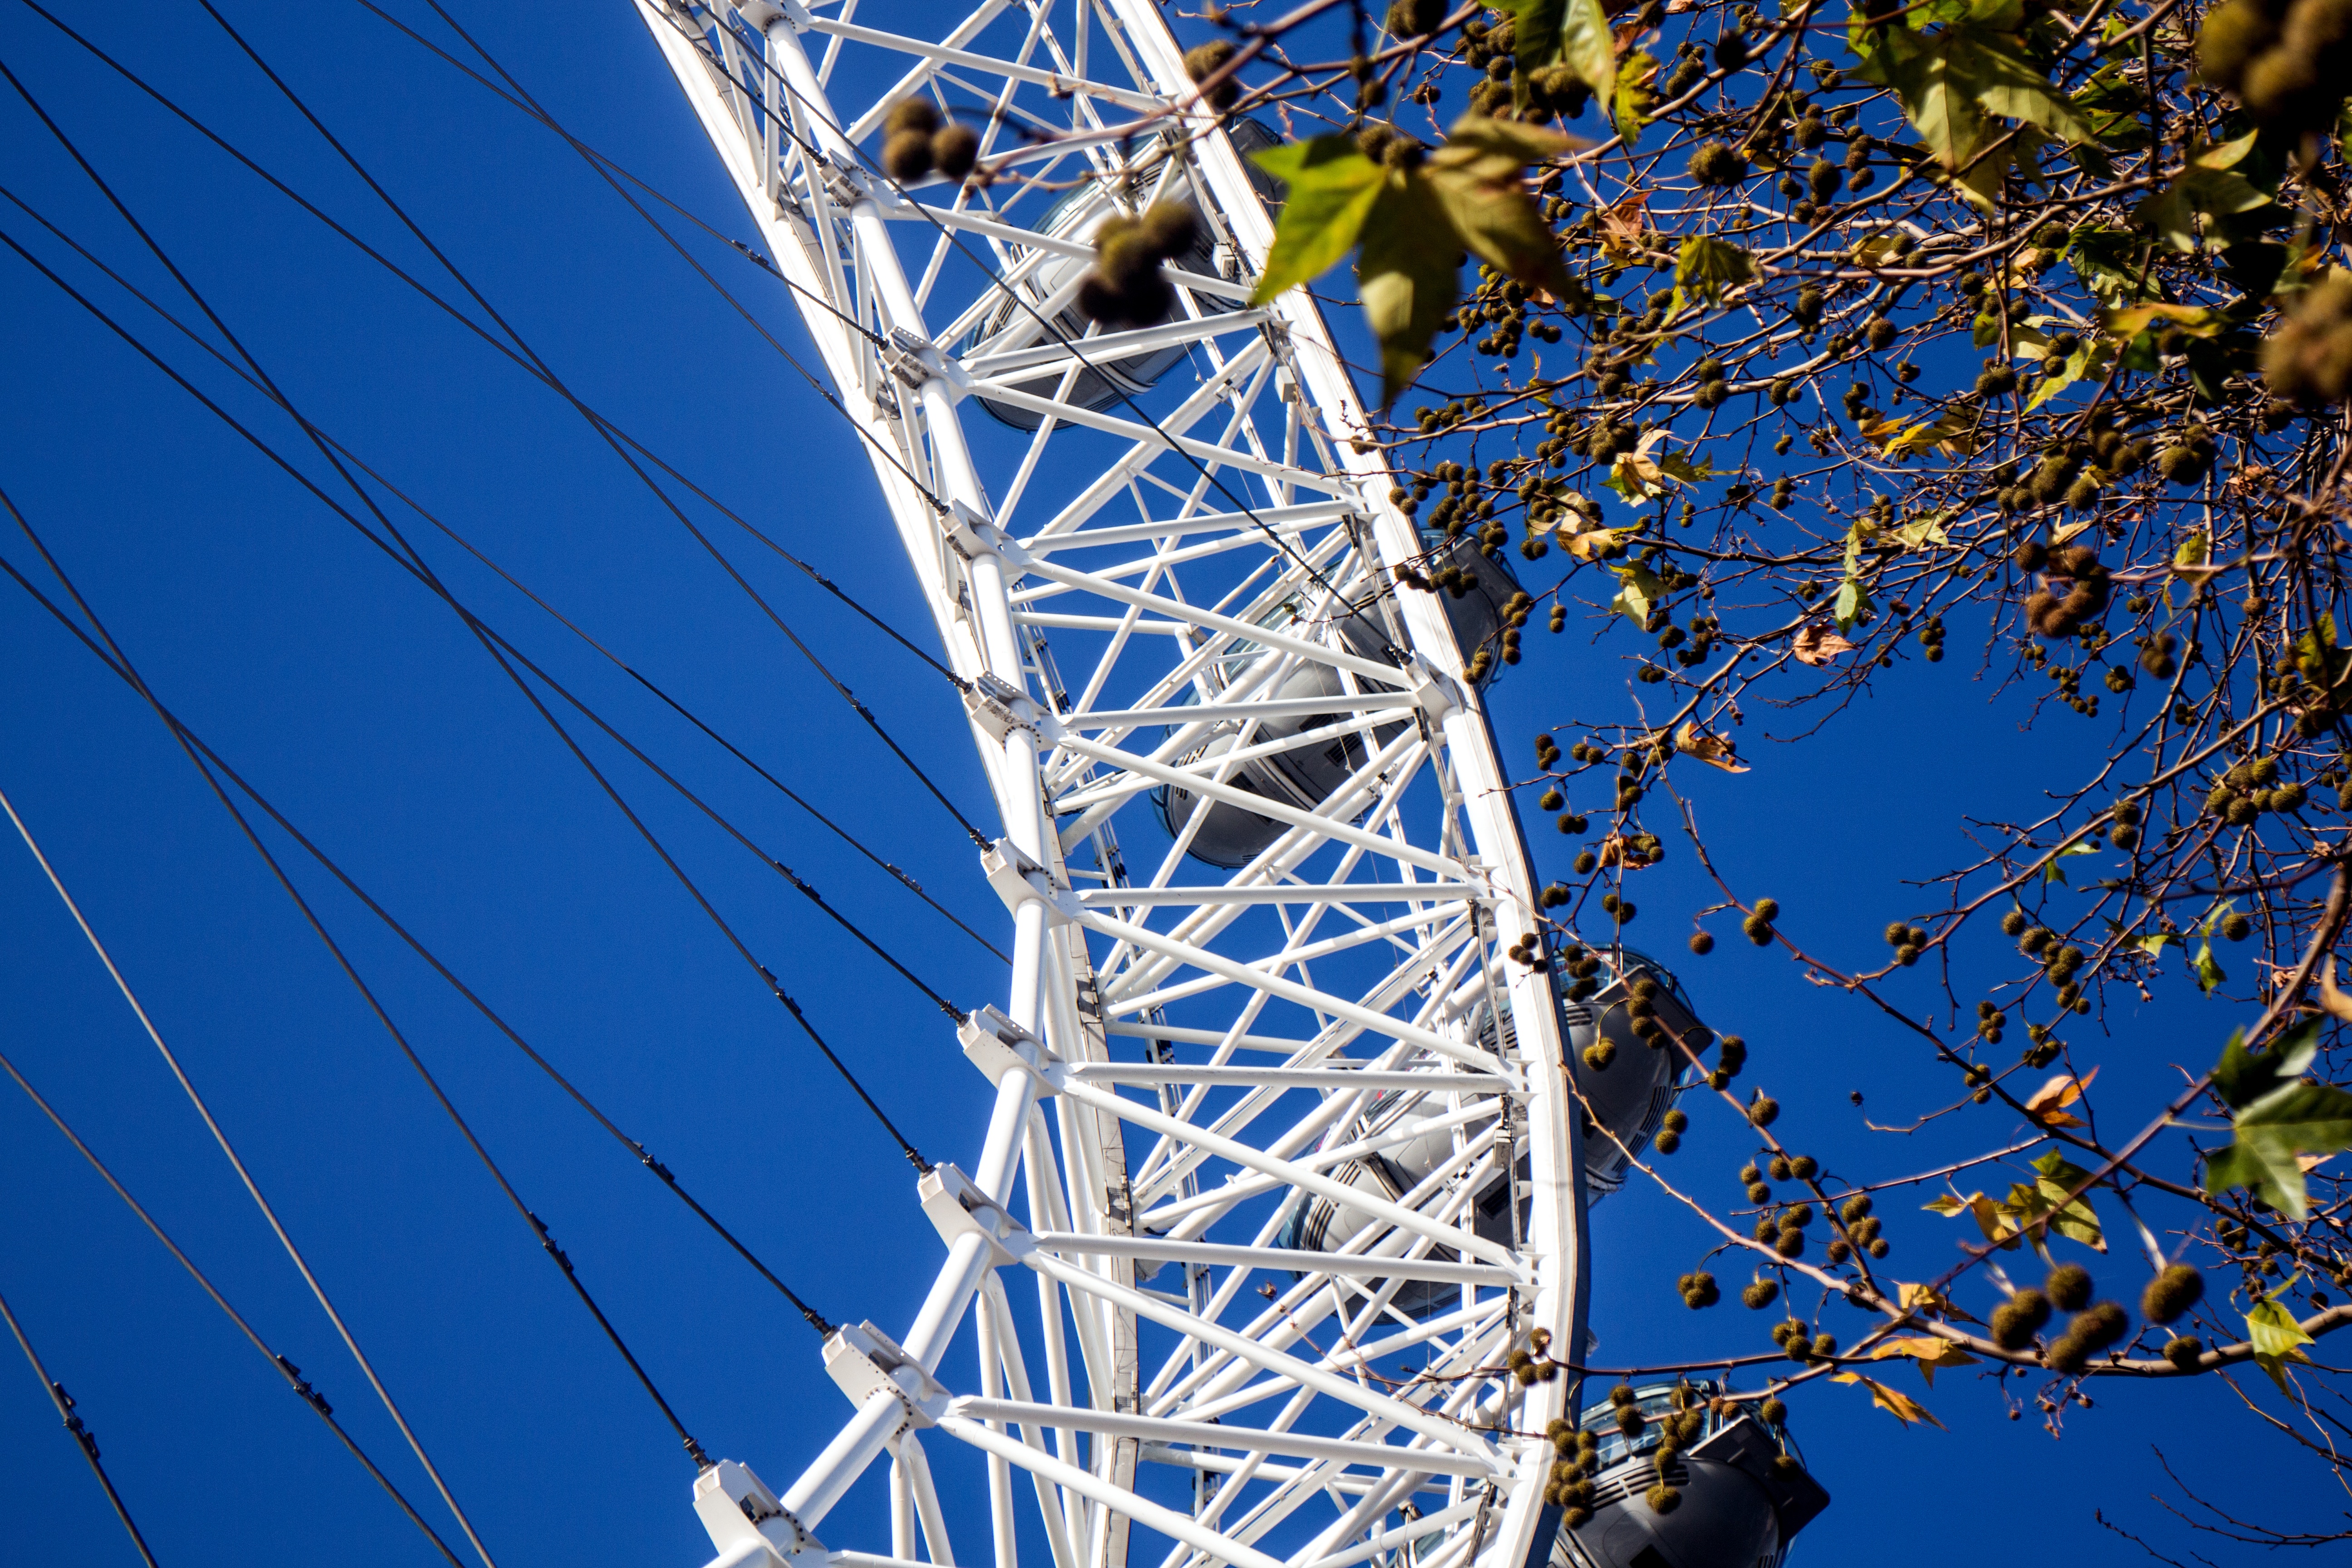
sky, flower, line, ferris wheel, tower, mast, blue, electricity